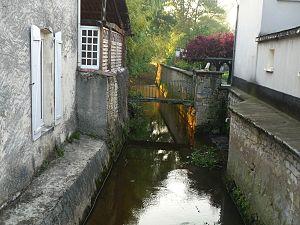
Le Pharaon à Baignes (Charente, France). Pont sur la D.14
Baignes-Sainte-Radegonde est une commune du Sud-Ouest de la France, située dans le département de la Charente.